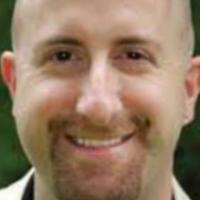
Age group: age 31-40